History of Zambia

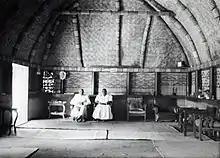
Inside the palace of the Litunga, ruler of the Lozi. Due to the flooding on the Zambezi, the Litunga has two palaces one of which is on higher ground. The movement of Litunga to higher land is celebrated at the Kuomboka Ceremony

It is hypothesised by Julian Cobbing that the presence of early Europeans slave trading and attempts to control resources in various parts of Bantu Speaking Africa caused the gradual militarization of the people in the region. This can be observed with the Maravi's WaZimba warrior cast who, once defeating the Portuguese, remained quite militaristic afterwards.